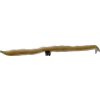
Label: bean_pod